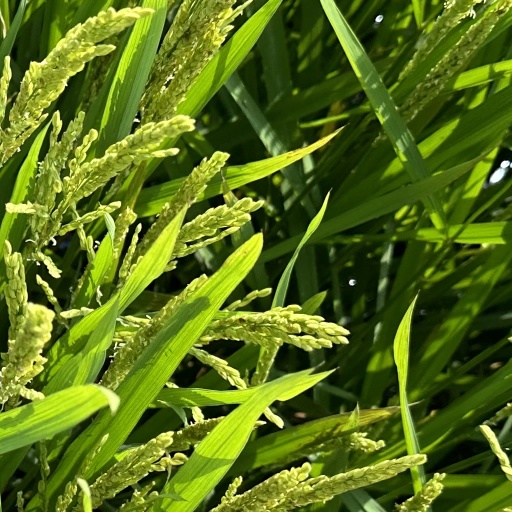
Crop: rice